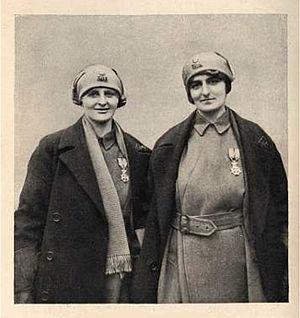
Diane Atkinson est une historienne et écrivaine britannique. Elle est l'auteure d'ouvrages sur les suffragettes de la première vague féministe et du Women's Social and Political Union.